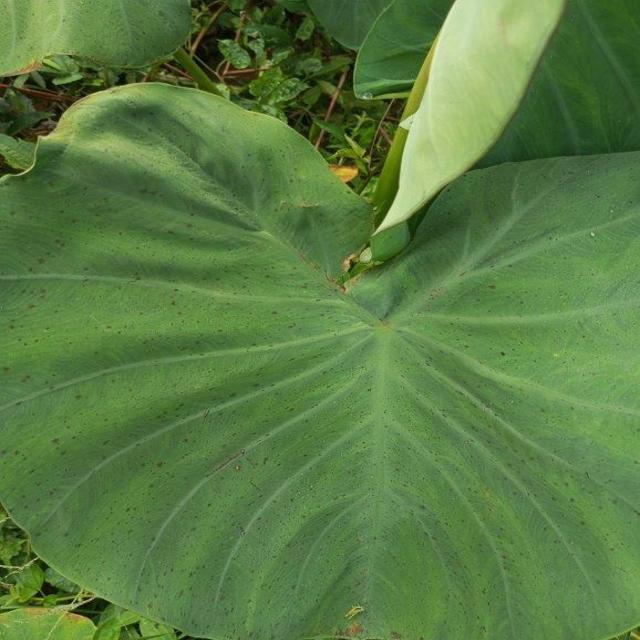
Label: Healthy